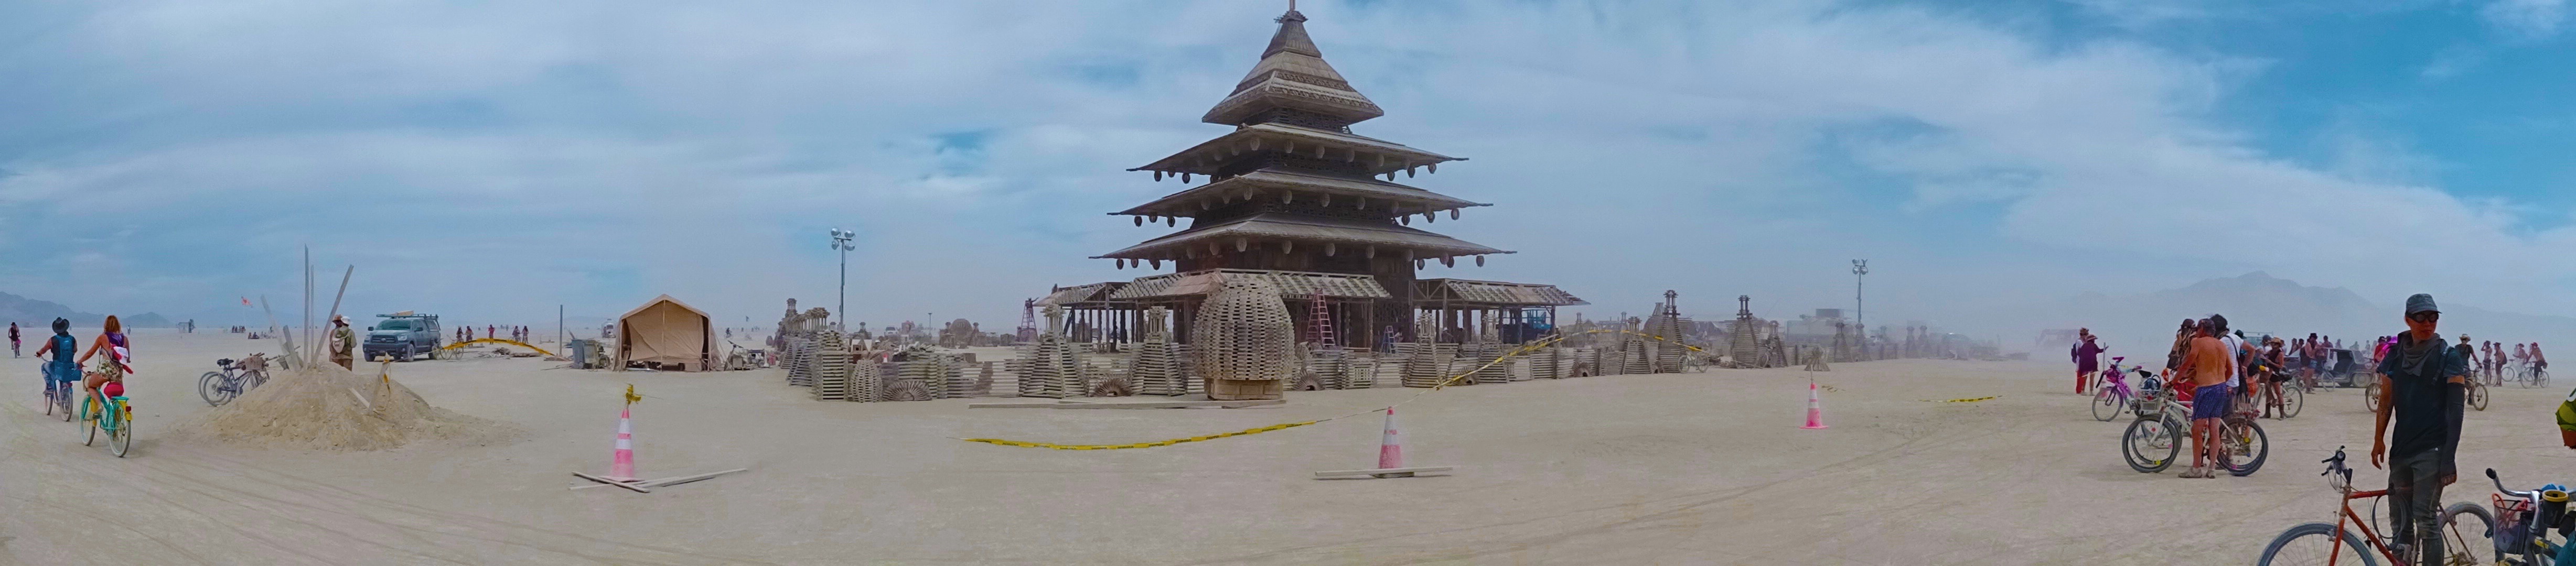
vehicle, tower, pagoda